Massachusetts Route 118

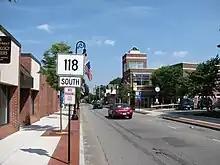
Route 118 southbound in Attleboro

In Rehoboth, the route heads northward, turning shortly westward along Brook Street before turning north on Moulton Street, which turns into Bay State Road near the town center before crossing U.S. Route 44. Route 118 then becomes Anawan Street, passing northward until it meets Tremont Street in North Rehoboth. The route then turns westward before bearing northwestward on Park Street into Attleboro. Park Street passes through Briggs Corner and passing the Shrine of Our Lady of La Salette, known for its massive display of Christmas lights. The route then splits between Park Street (Southbound) and Emory Street (Northbound). The southbound side passes Sturdy Memorial Hospital and the City Hall before both streets end at Route 123, just east of the main rail route between Boston and Providence.